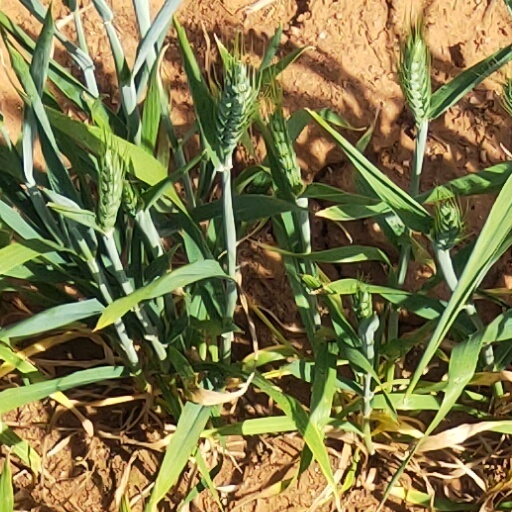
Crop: wheat